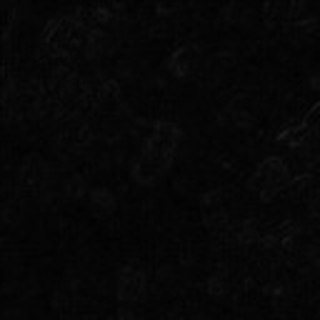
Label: cotton_powdery_mildew